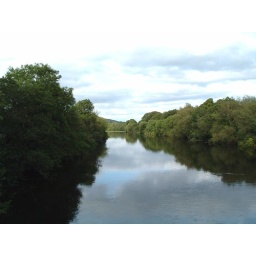
View of the river Lee from a bridge near Ballincollig/Inishcarra